Mike Robinson (designer)

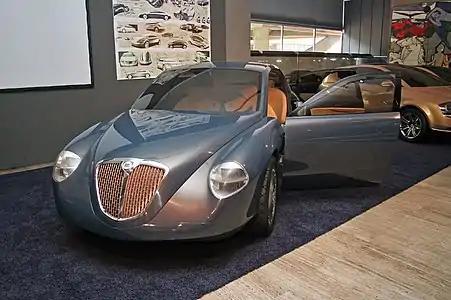

American designer Chris Bangle, who was Exterior Design Chief at Fiat at the time, called Robinson to come to Fiat to help him reorganize the Fiat design process. Robinson began his career at Fiat working in Advanced Design, where he created the first Virtual Reality room in Europe in 1988. He was nominated Interior Design Chief in 1992 and designed the interior of the Fiat Bravo/Brava which won the European Car of the Year award in 1995. Chris Bangle became the Design Director at Fiat, Walter De Silva was the Design Director at Alfa Romeo, and in 1996, Robinson became the Design Director at Lancia at age 40. His first concept car at Lancia was the 1998 Dialogos, a research vehicle for new luxury sedans exploring new concepts such as flush sedan bumpers.